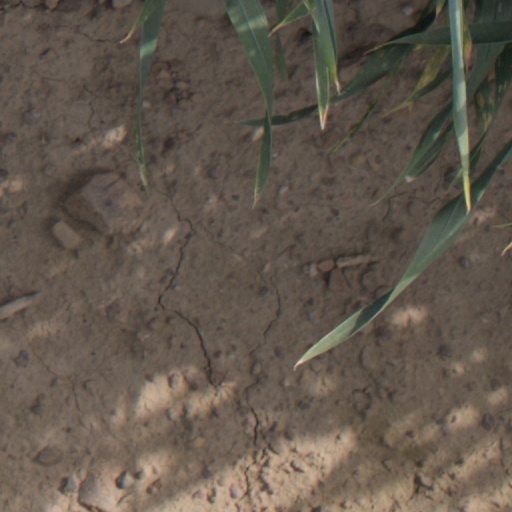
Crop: wheat